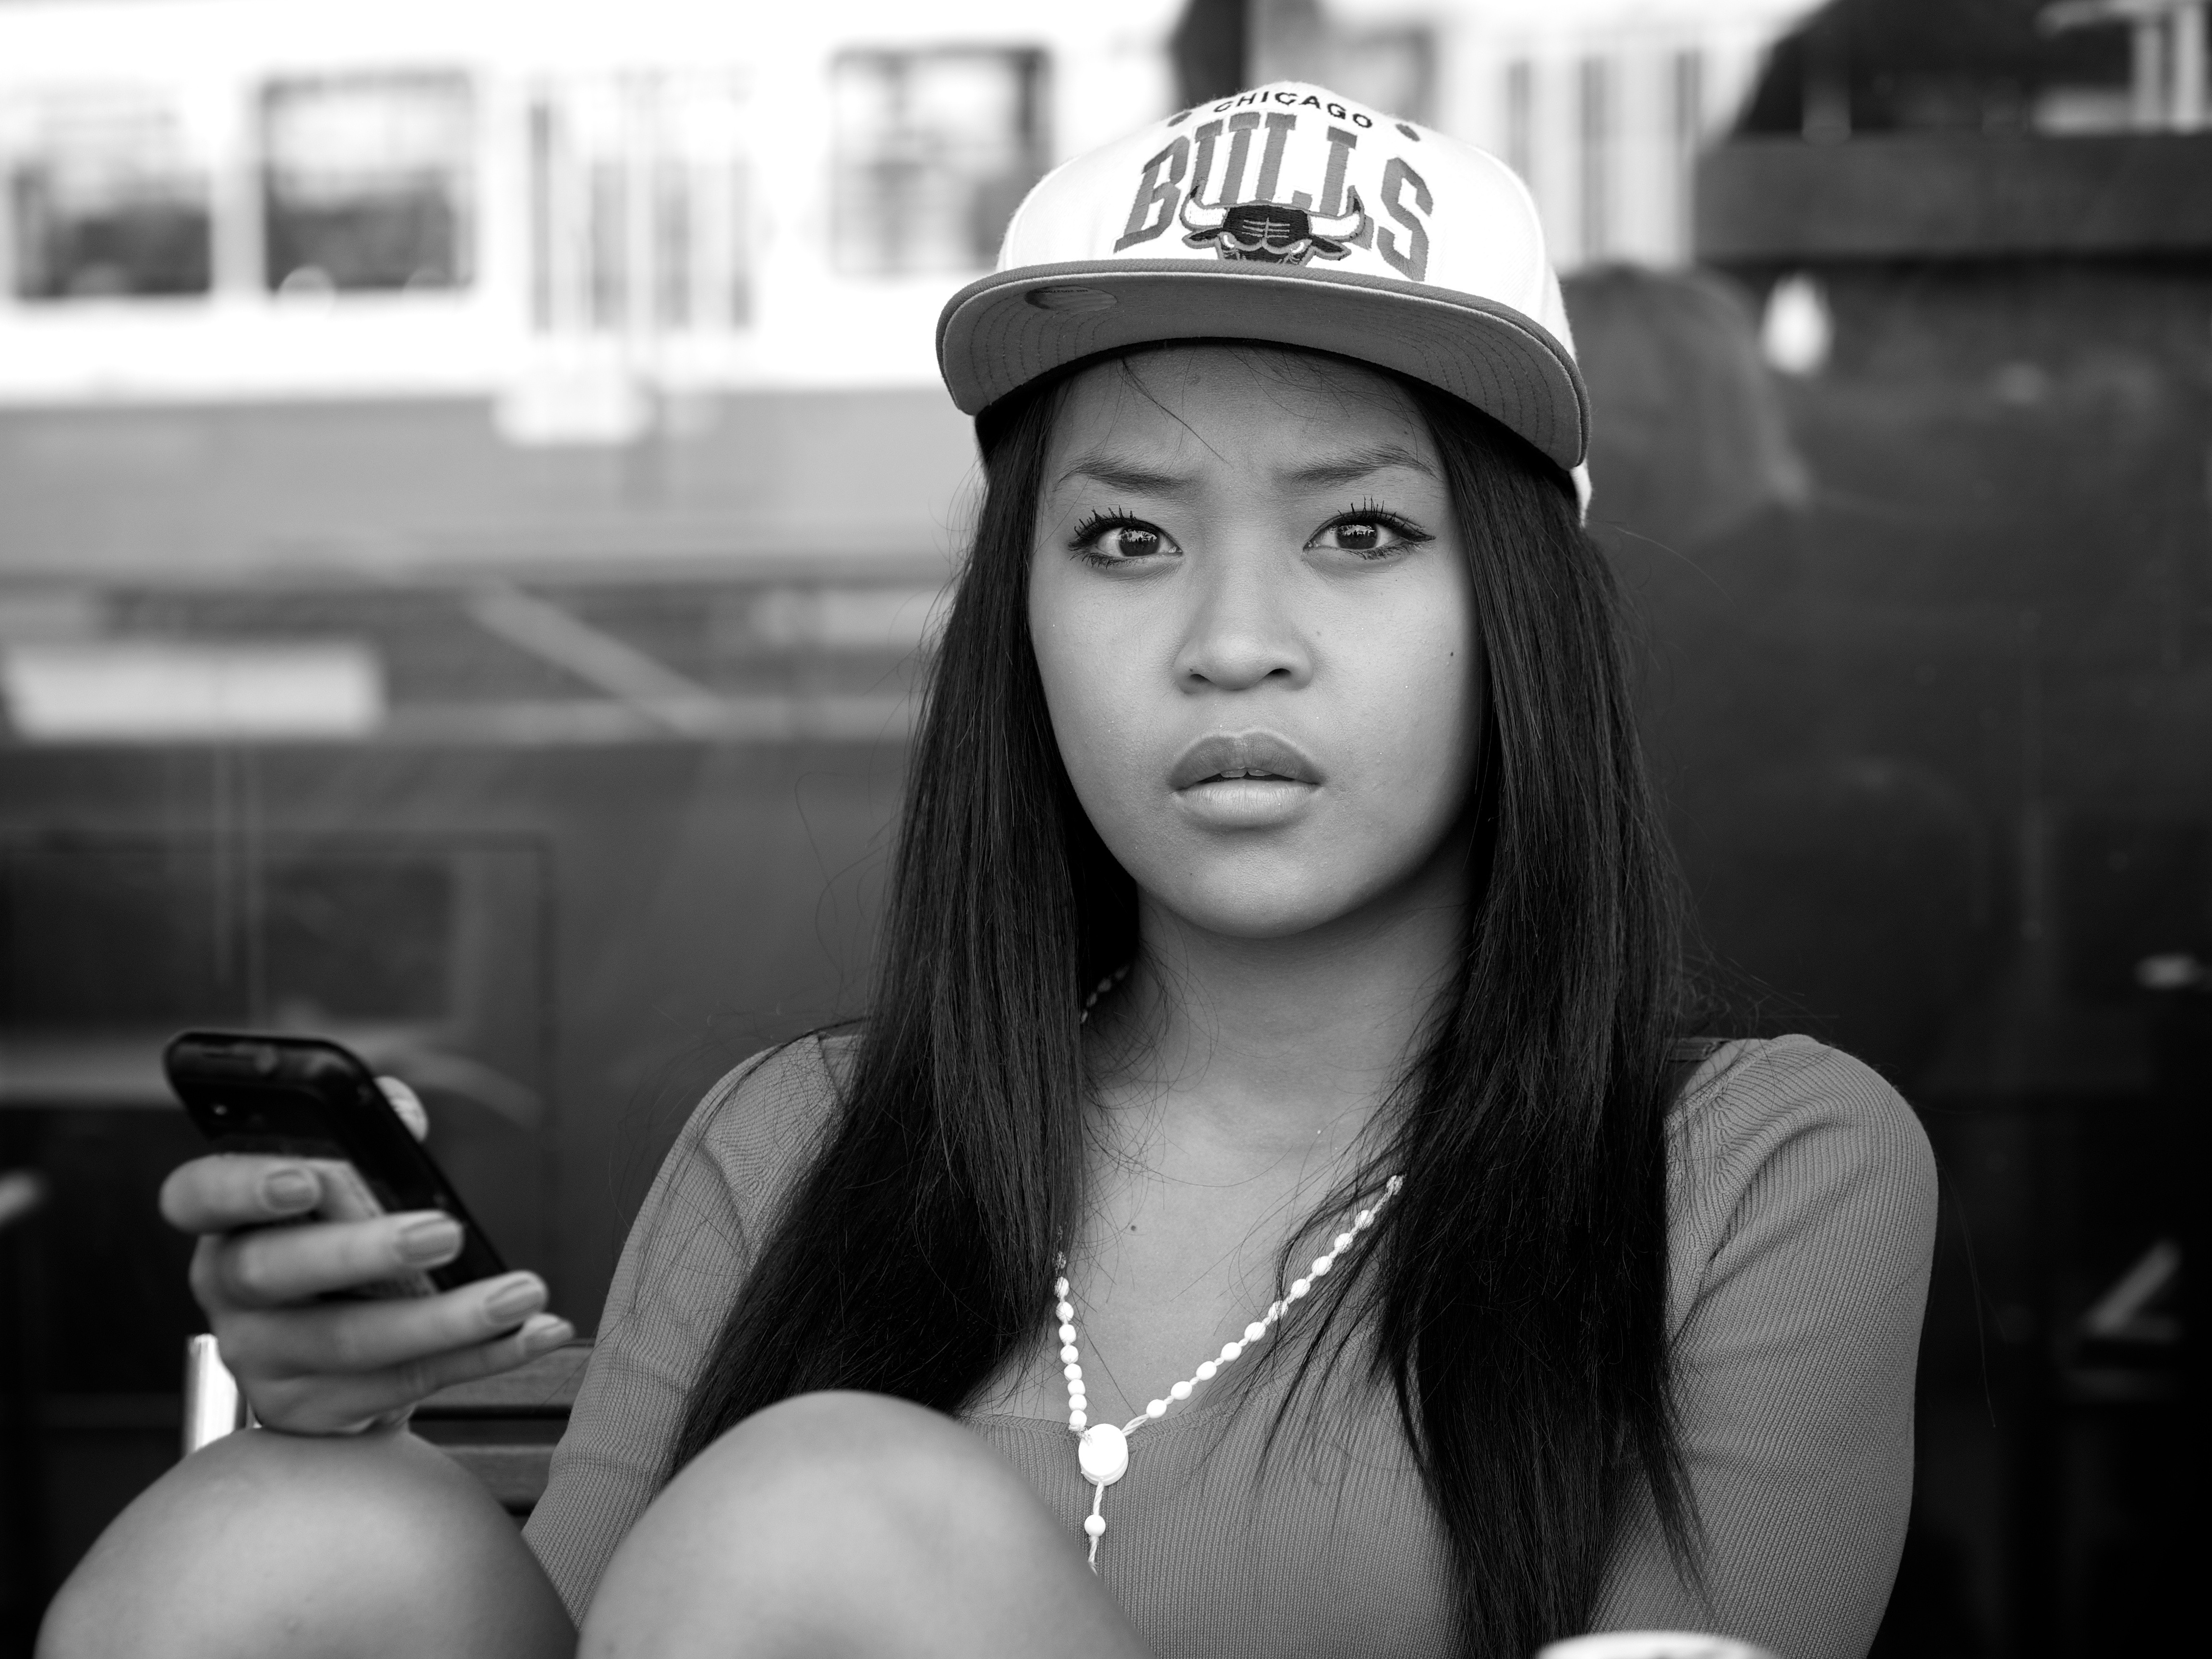
person, black and white, girl, white, street, photography, ebook, portrait, model, training, fashion, clothing, black, monochrome, lady, smile, streetphotography, flickr, thomas, video, glasses, olympus, photograph, beauty, omd, fuji, leica, monochrom, leuthard, hcb, thomasleuthard, photo shoot, monochrome photography